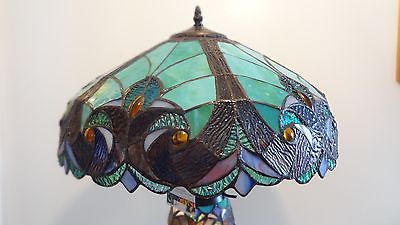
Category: lamp